Canadarm

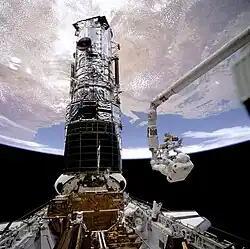
Story Musgrave, anchored on the end of the Canadarm, prepares to be elevated to the top of the Hubble Space Telescope during STS-61.

The original Canadarm was capable of deploying payloads weighing up to in space. In the mid-1990s, the arm control system was redesigned to increase the payload capability to in order to support space station assembly operations. While able to maneuver payloads with the mass of a loaded bus in space, the arm motors cannot lift the arm's own weight when on the ground. NASA, therefore, developed a model of the arm for use at its training facility within the Johnson Space Center located in Houston, Texas. The Canadarm can also retrieve, repair and deploy satellites, provide a mobile extension ladder for extravehicular activity crew members for work stations or foot restraints, and be used as an inspection aid to allow the flight crew members to view the orbiter's or payload's surfaces through a television camera on the Canadarm.